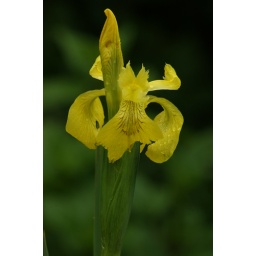
I have never noticed the plants and flowers in my garden as much as since I got my digital SLR.